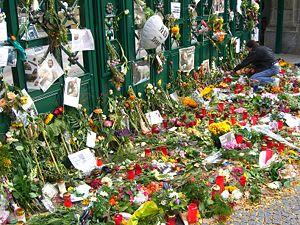
Thomas Dörflein, né le 13 octobre 1963 dans le quartier de Wedding à Berlin et mort le 22 septembre 2008 dans le quartier de Wilmersdorf à Berlin, est un gardien de zoo allemand au zoo de Berlin.